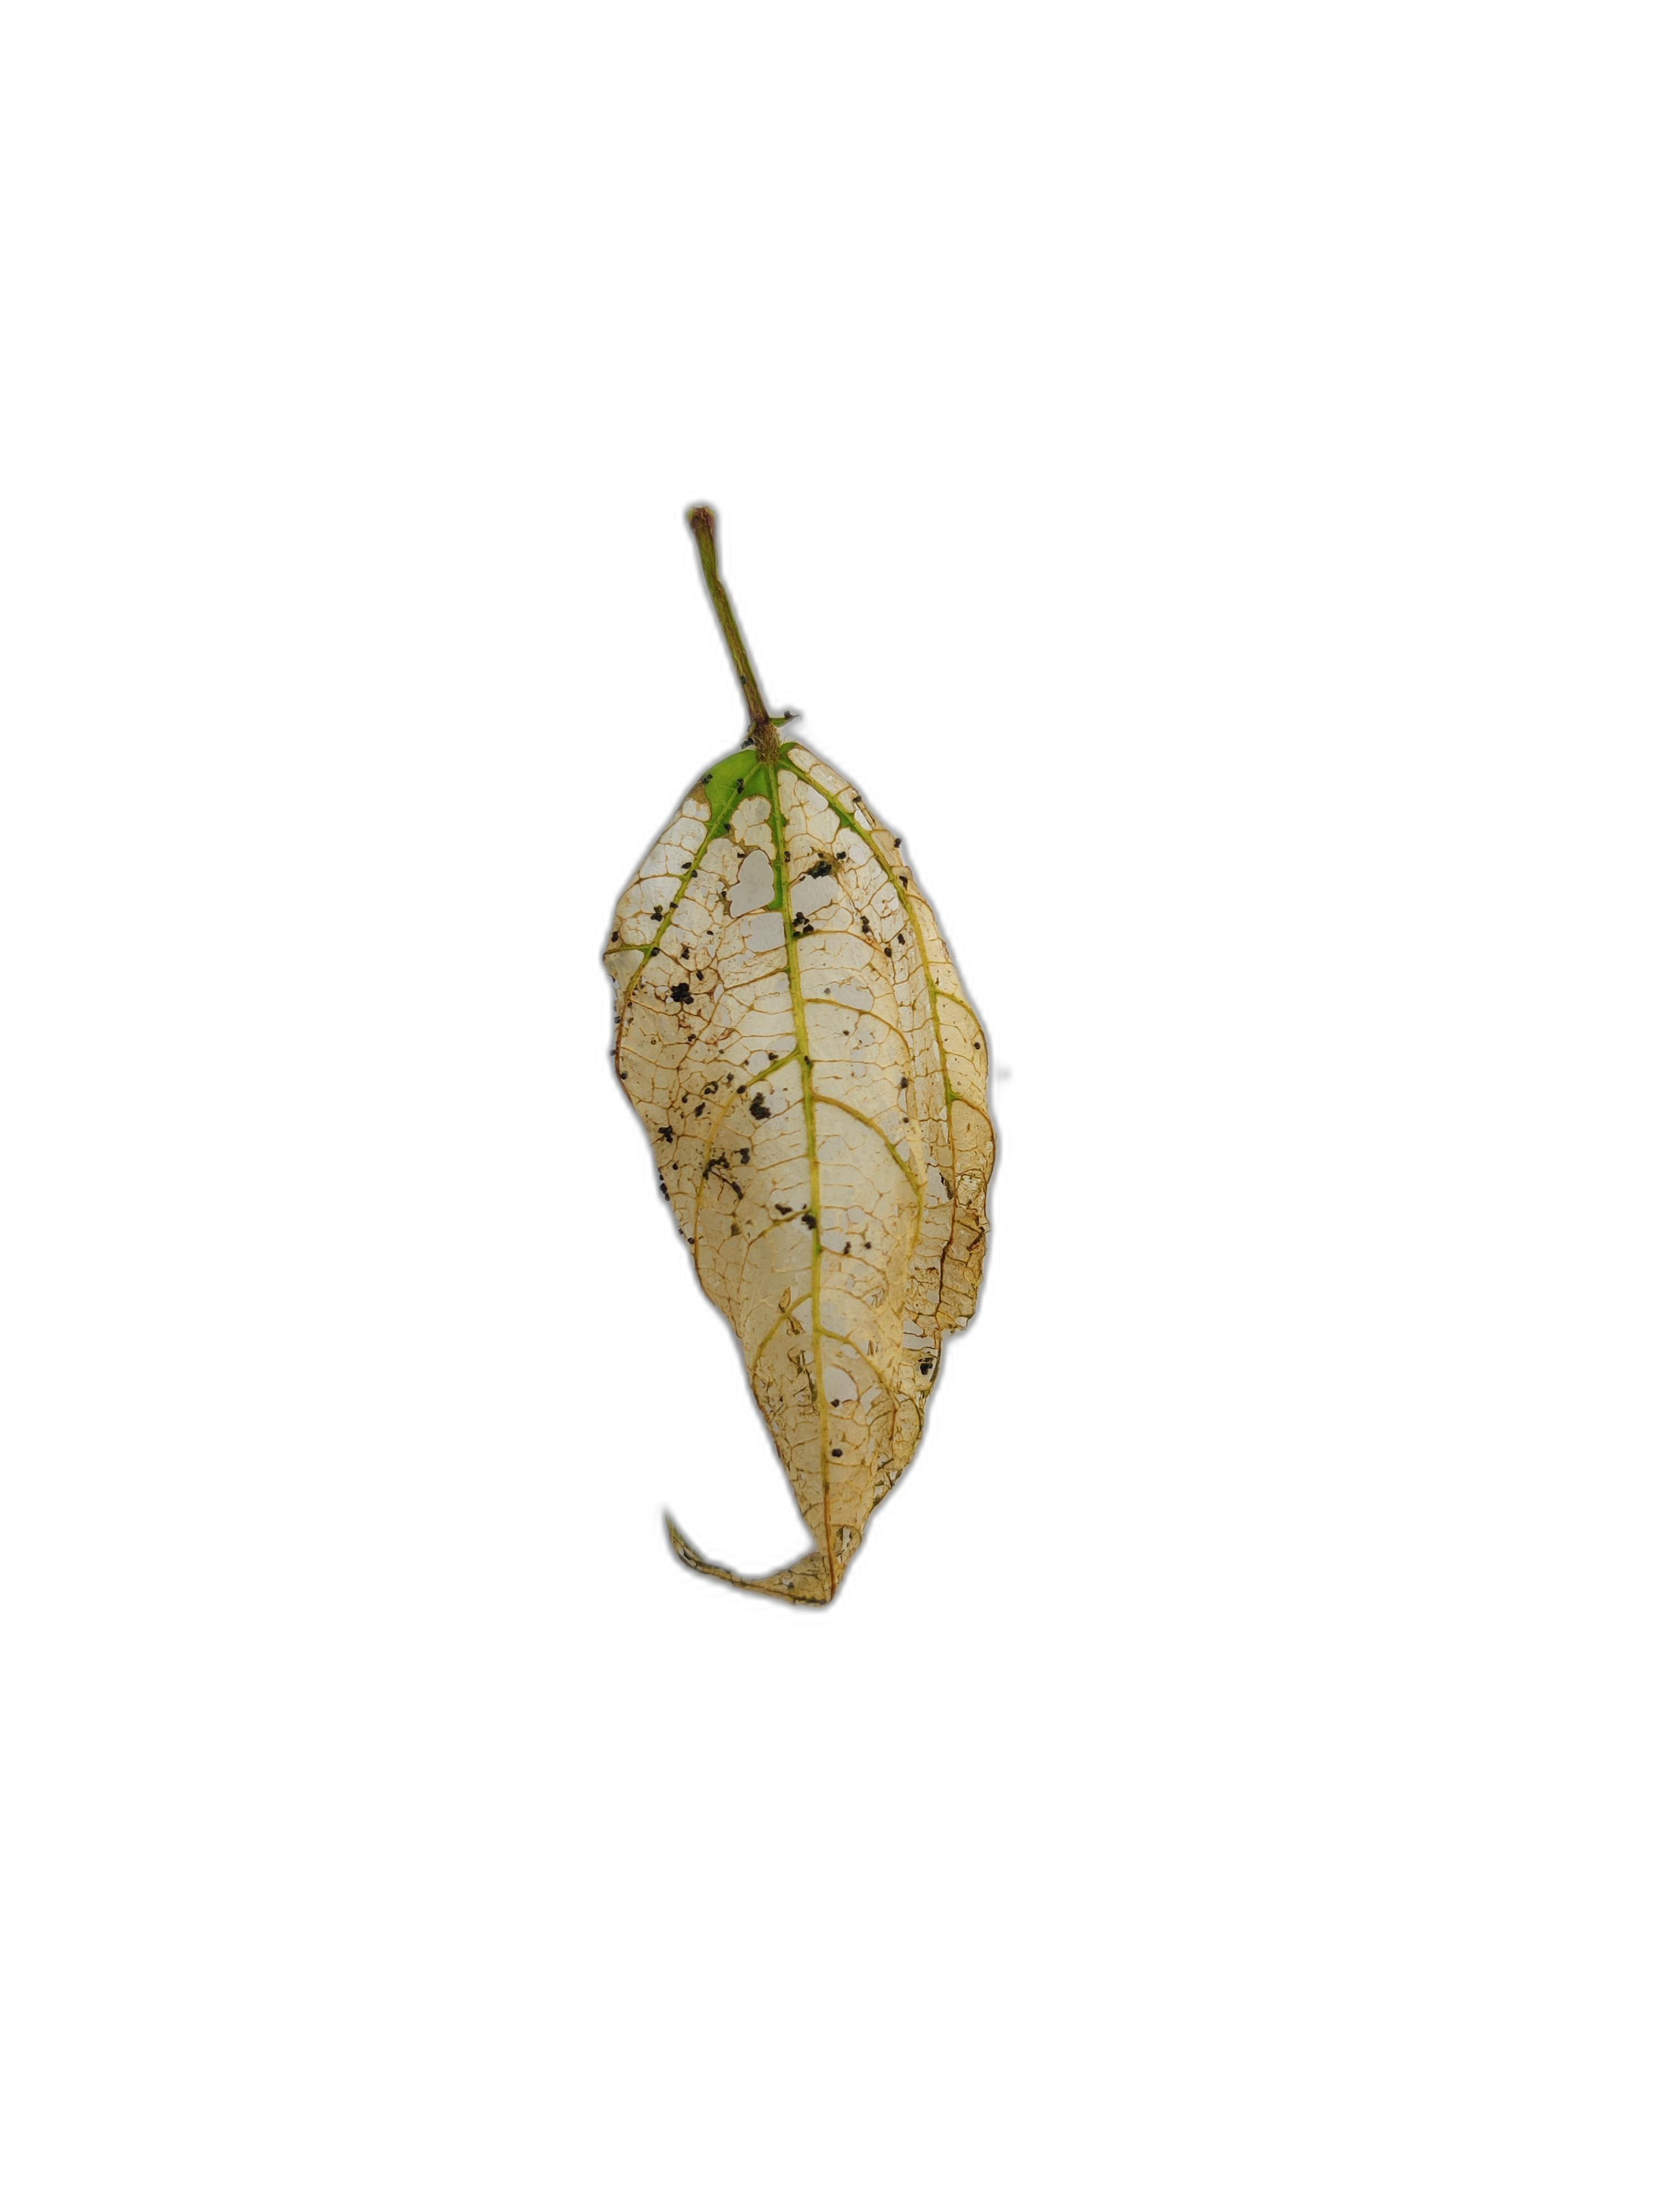
Label: Insect